Polish Underground State

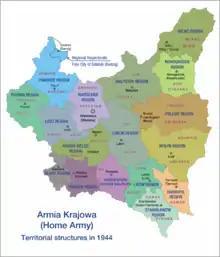
Regional organization of Armia Krajowa in 1944

The military arm of the Polish Underground State consisted primarily of various branches of the Armia Krajowa (AK) and, until 1942, the Union of Armed Struggle. This arm of the state was designed to prepare the Polish society for a future fight for the country's liberation. Apart from armed resistance, sabotage, intelligence, training, and propaganda, the state's military arm was responsible for maintaining communication with the London-based government in exile, and for protecting the civilian arm of the state.